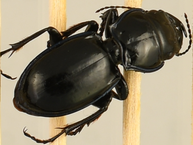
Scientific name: Pasimachus elongatus
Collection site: Central Plains Experimental Range NEON (CPER), plot CPER_006